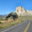
Label: road